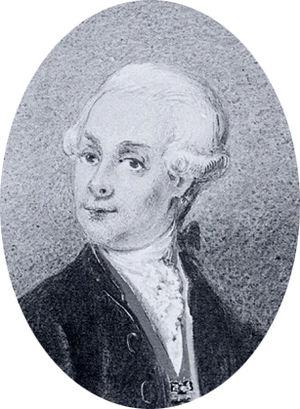
Jean Iᵉʳ de Schwarzenberg, 5ᵉ prince de Schwarzenberg, était un aristocrate autrichien de Bohême du XVIIIᵉ siècle, issue de la prestigieuse famille de Schwarzenberg, au service des Habsbourg.